New Zealand Parliament Buildings

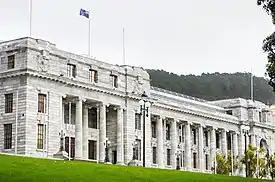
Parliament House, completed 1922

The main building of the complex is Parliament House, containing the debating chamber, speaker's office, visitors' centre, and committee rooms.